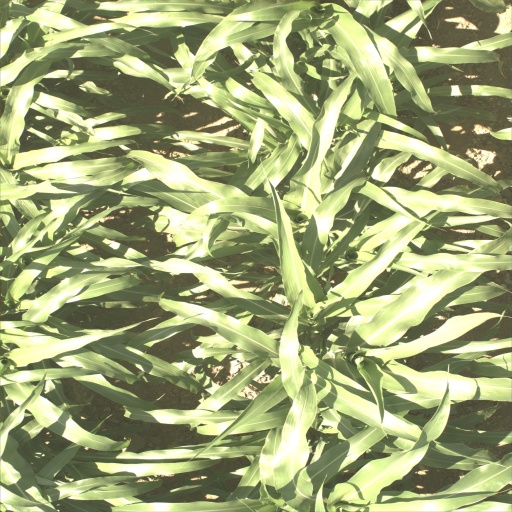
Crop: sorghum